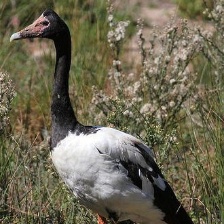
Species: MAGPIE GOOSE
Scientific name: ANSERANAS SEMIPALMATA
ImageNet parent category: goose